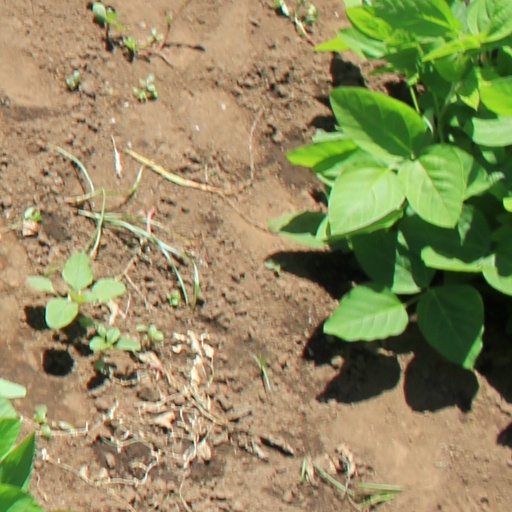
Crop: soybean